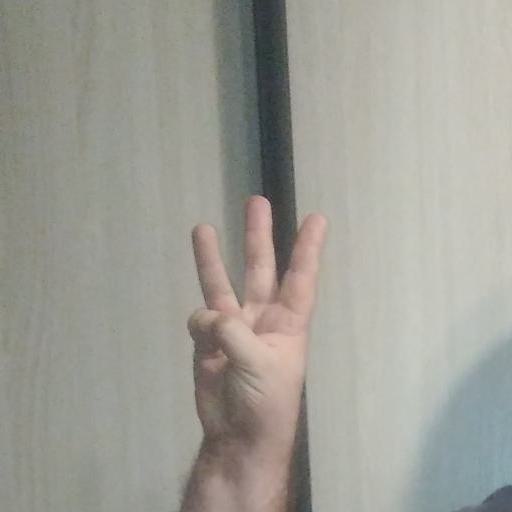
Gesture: three